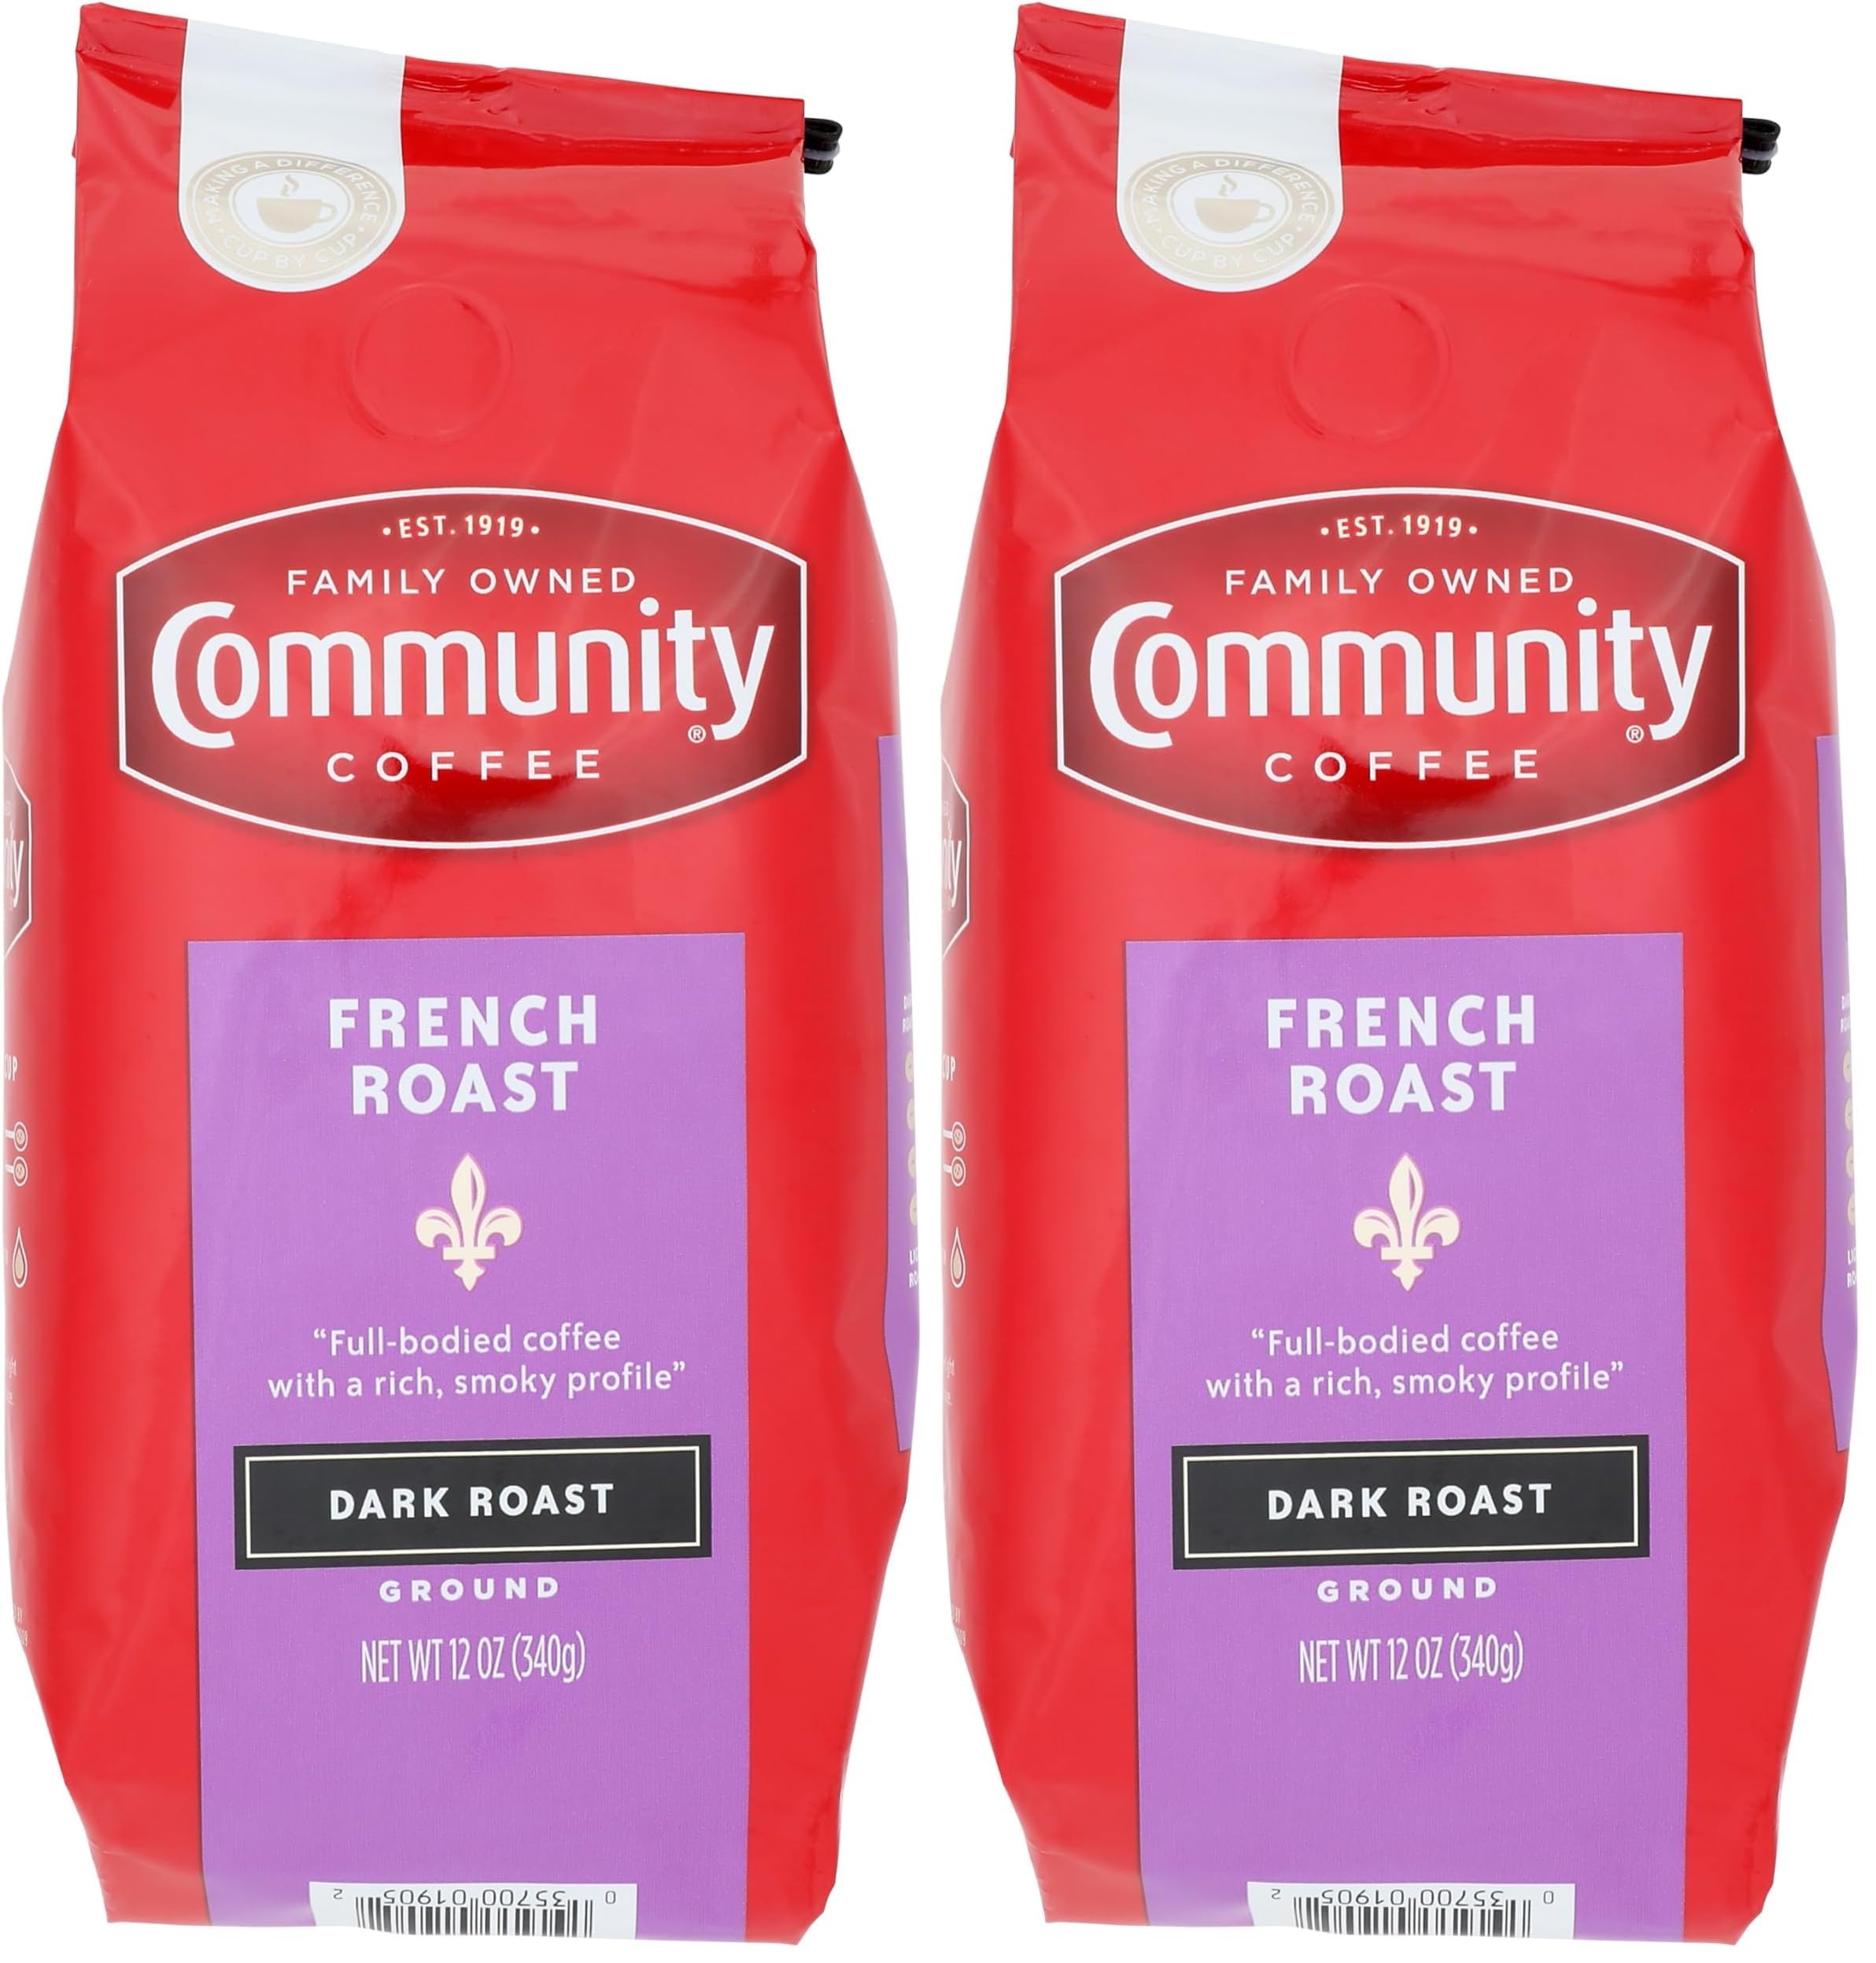
Item Name: Community Coffee French Roast 12 Ounces, Extra Dark Roast Ground Coffee, 12 Ounce Bag (Pack of 2)
Bullet Point 1: The below information is per pack only
Bullet Point 2: EXTRA DARK FRENCH ROAST: We select beans that thrive in a longer roasting process, providing bold and intense flavors with a rich, smoky finish that can be tasted when roasted to this deep, dark color
Bullet Point 3: GROUND BEANS: We take high quality 100% Arabica beans, roast and grind them to perfection. Our ground coffee is constantly watched, brewed and tasted by our experts for rich, flavorful coffee
Bullet Point 4: COMMUNITY IS EVERYTHING: From using responsibly-sourced coffee beans to programs that support military service members, local schools and more, Community Coffee gives back to our partners and local communities in every way we can
Bullet Point 5: HOW YOU LIKE IT: Ground to perfection to brew as drip coffee, pour over or in your French press. Plenty of options for every taste including hot, iced or cold brew coffee
Bullet Point 6: QUALITY ASSURED: All of our coffee beans go through a rigorous scoring system for body, balance, flavor and aroma. Only then can they be considered fit to bear the Community Coffee name
Value: 24.0
Unit: Ounce

Price: 13.76